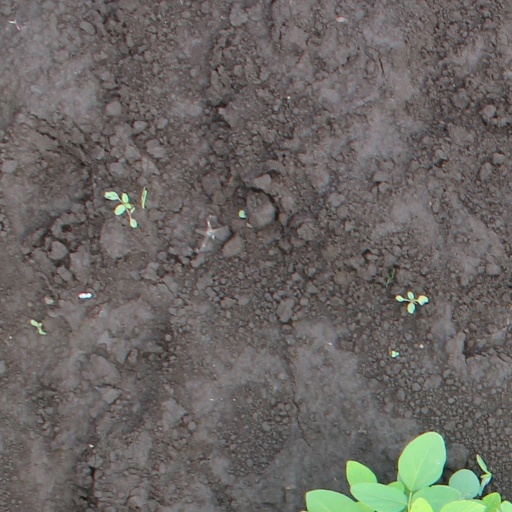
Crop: soybean